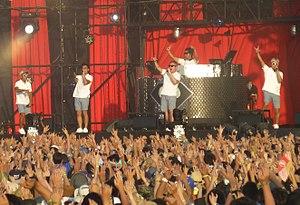
Rip Slyme, aussi stylisé RIP SLYME, est un groupe de hip-hop japonais, originaire de Kanagawa. Formé en 1993, il se compose de quatre membres, Ryo-Z, Ilmari, Pes et Su, et d'un DJ, Fumiya. Leur style de musique semble avoir des influences hip-hop old-school à l'image de Public Enemy, de De La Soul mais également des Beastie Boys. Leur single Super shooter est l'OST de l'anime du manga Gantz.